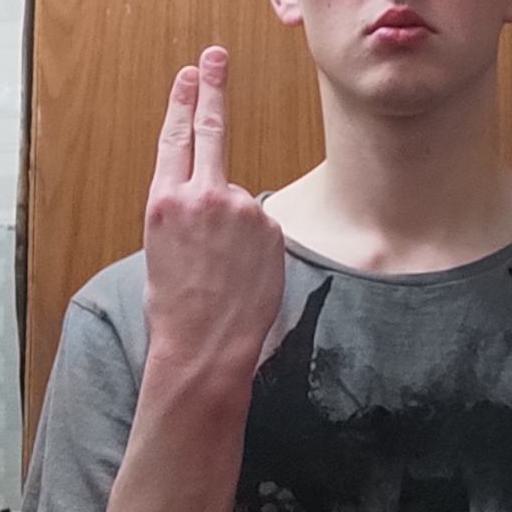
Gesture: two_up_inverted